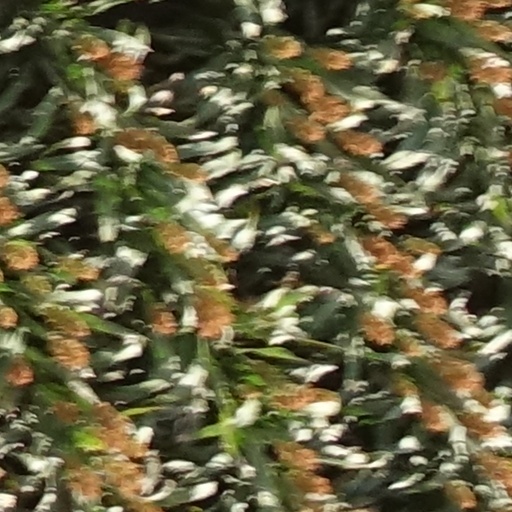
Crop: sorghum